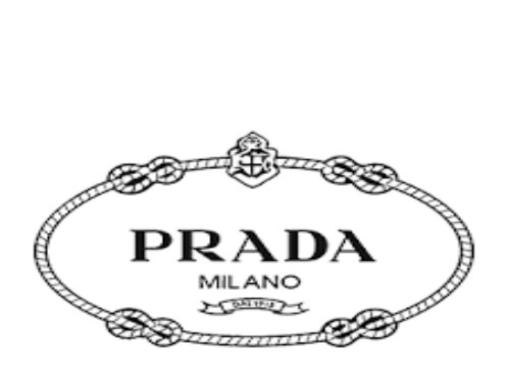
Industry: Clothes